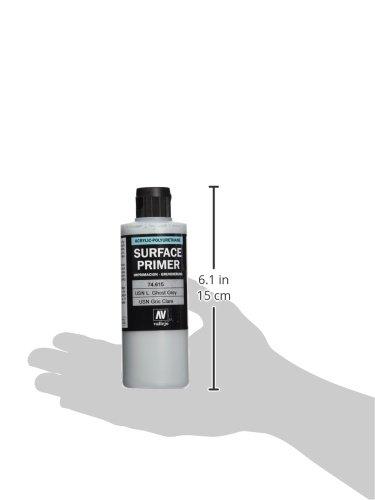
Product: Vallejo USN Light Ghost Grey 200ml Paint
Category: Toys & Games | Hobbies | Hobby Building Tools & Hardware | Paints
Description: Apply with airbrush or brush.
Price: $15.99